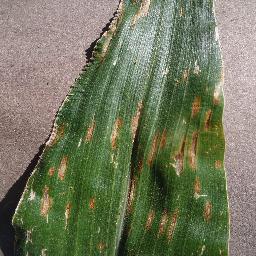
Label: Corn___Cercospora_leaf_spot Gray_leaf_spot